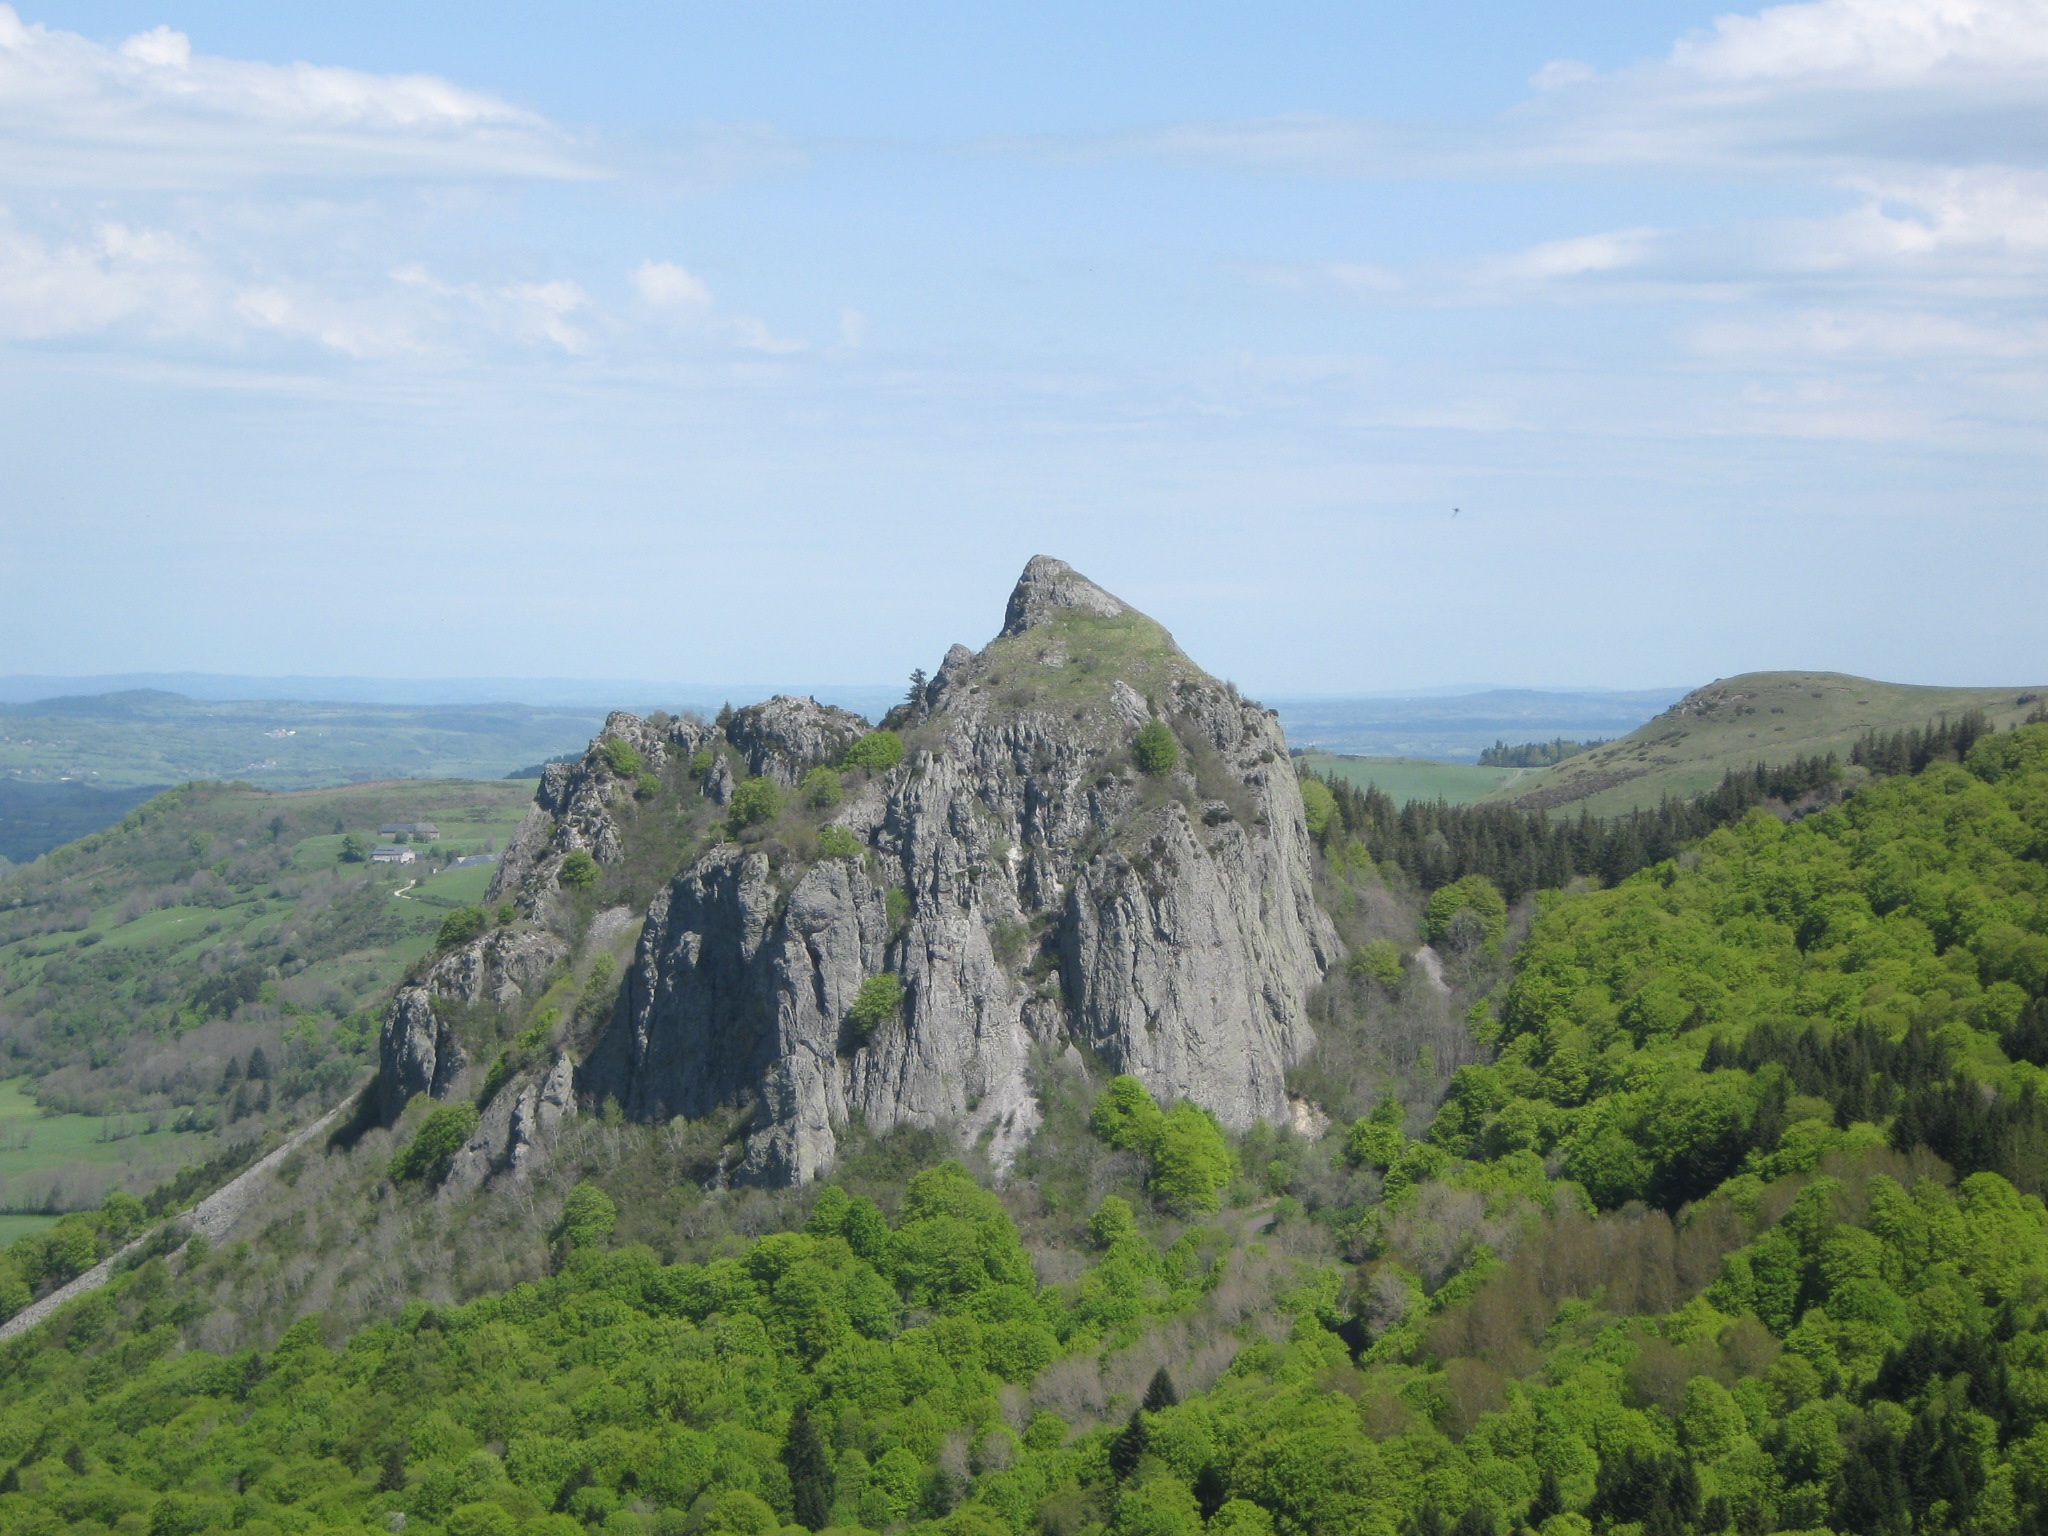
landscape, tree, rock, mountain, sky, hill, formation, cliff, highland, terrain, national park, ridge, auvergne, geology, outcrop, vegetation, plateau, escarpment, fell, bedrock, batholith, klippe, nature reserve, hill station, biome, mountainous landforms, promontory, shrubland, national trust for places of historic interest or natural beauty, plant community, mount scenery, volcanic plug